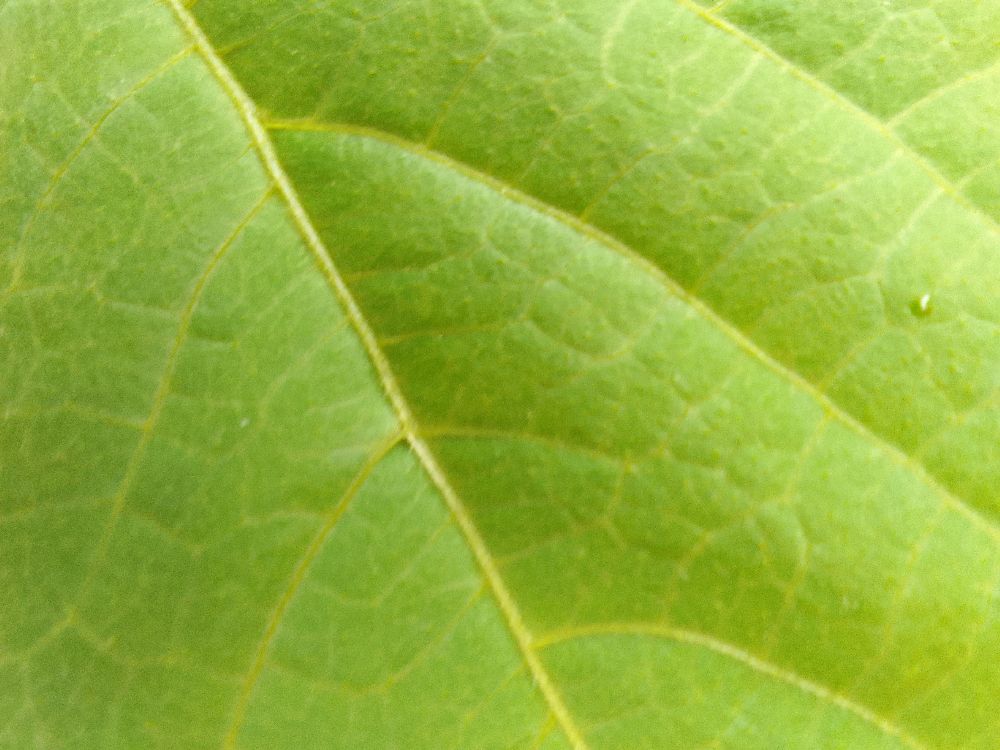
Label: healthy